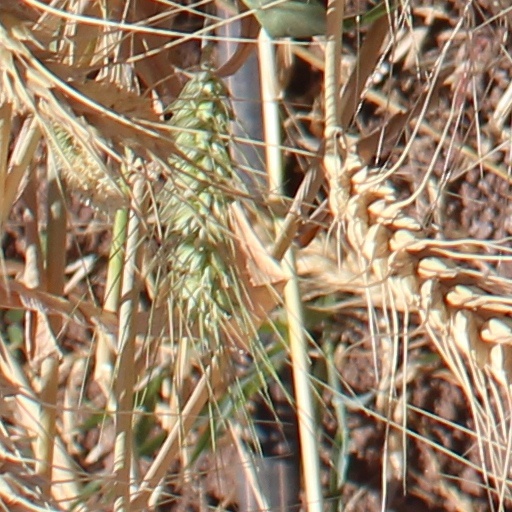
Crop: wheat